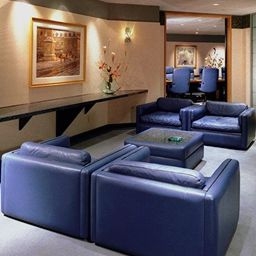
Room type: livingroom